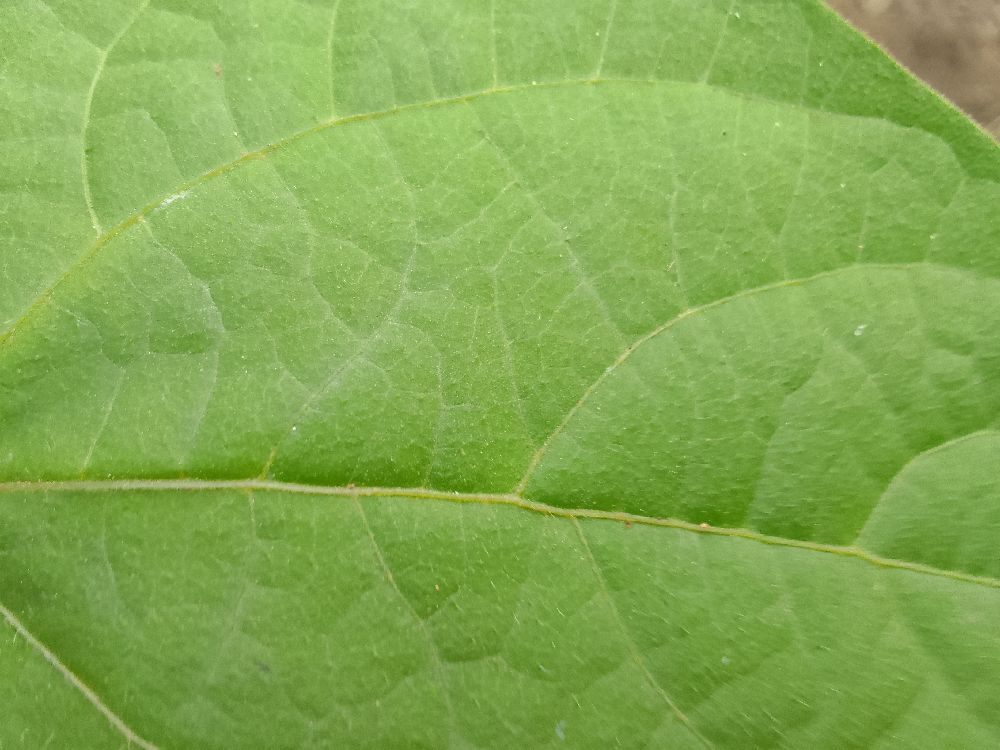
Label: healthy